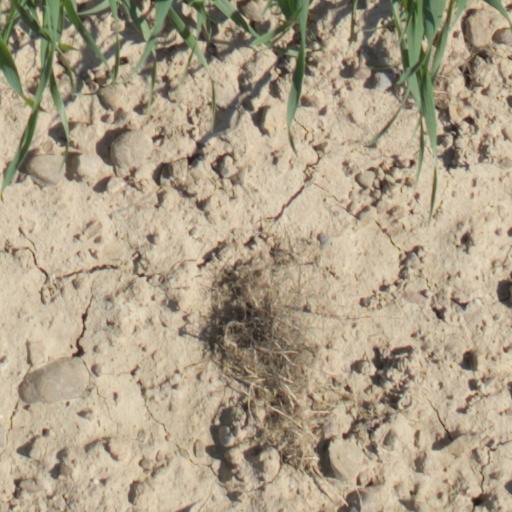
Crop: wheat